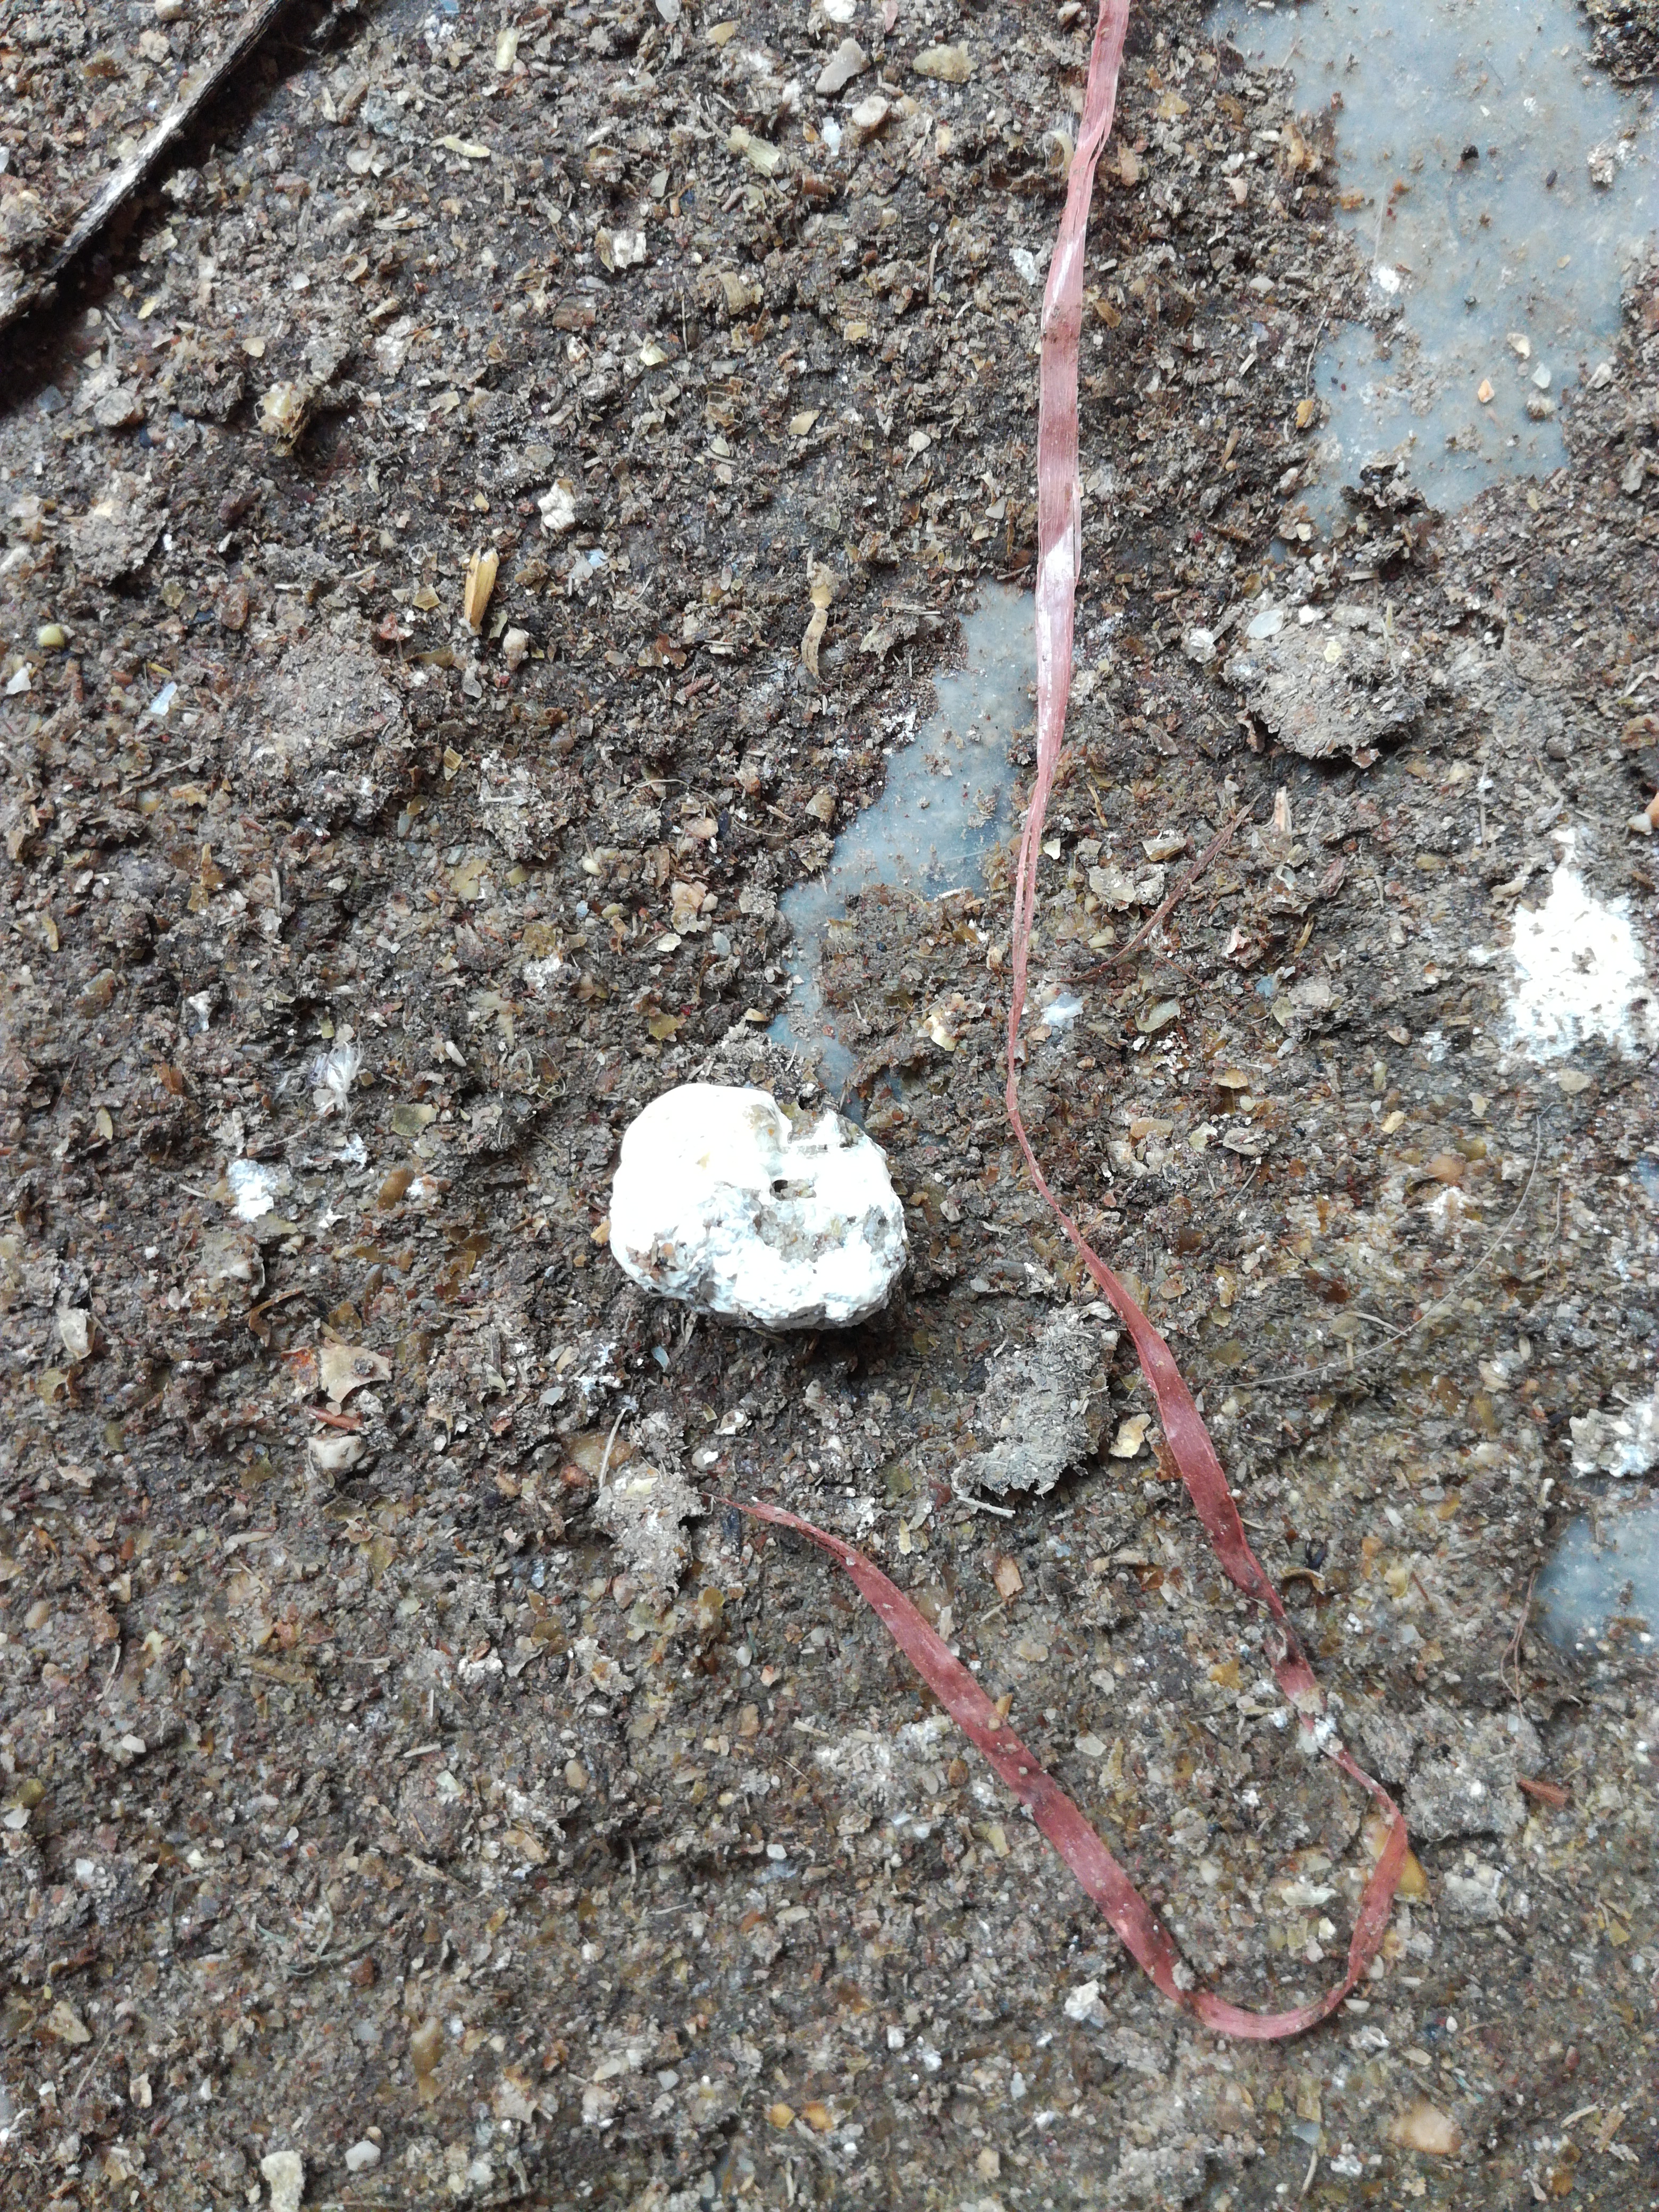
PCR-confirmed diagnosis: Salmonella